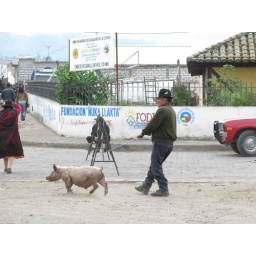
a pig pulling a guy at the animal market in Salcedo